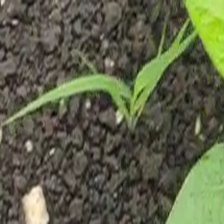
Weed species: Digitaria_SP_(Digitaria Sanguinalis )